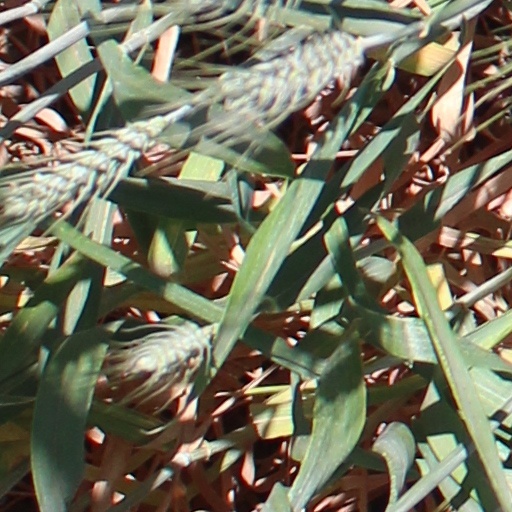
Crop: wheat